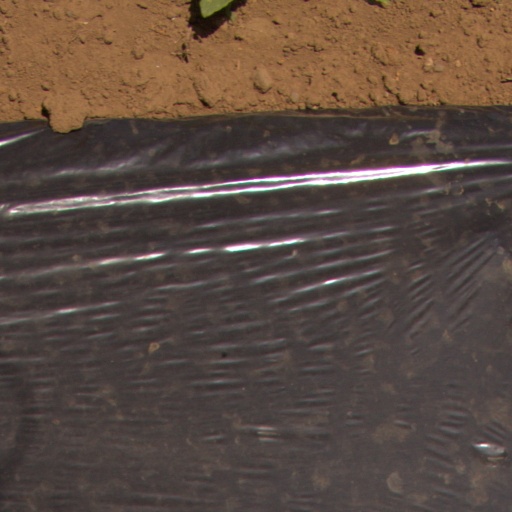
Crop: Jerusalem artichoke